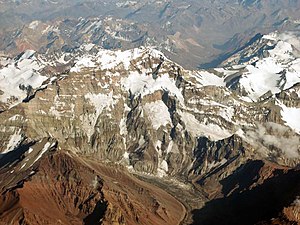
Andesbjergene
Aconcagua.
Andesbjergene er en stor bjergkæde, som danner et uafbrudt højlandsområde langs Sydamerikas vestkyst. Bjergkæden er omkring 7.000 km lang, op til 160 km bred og har en gennemsnitshøjde på omkring 4.000 meter. Det højeste bjerg i Andesbjergene er Aconcagua, der ligger i Argentina.